Water resources management in Mexico

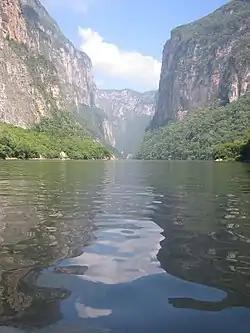
Cañón del Sumidero, river Grijalva, in Chiapas.

Mexico has a long and well-established tradition on water resources management (WRM) which started approximately in the 1930s when the country began investing heavily in water storage facilities and groundwater development to expand irrigation and supply water to the rapidly increasing population.